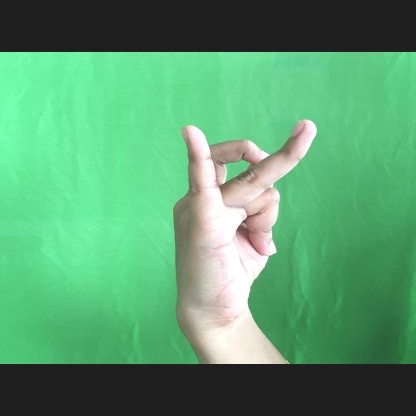
Mudra: Katakamukha